2021 Big 12 Championship Game

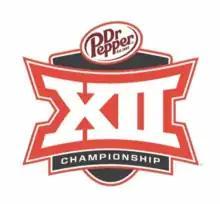

The 2021 Big 12 Championship Game was a college football game played on December 4, 2021, at AT&T Stadium in Arlington, Texas. It was the 20th edition of the Big 12 Championship Game, and determined the champion of the Big 12 Conference for the 2021 season. The game began at 11:00 a.m. CST and aired on ABC. The game featured the conference's regular season champions, the Oklahoma State Cowboys, and the runners-up, the Baylor Bears. Sponsored by soft drink company Keurig Dr Pepper through its flagship Dr Pepper brand, the game was officially known as the Dr Pepper Big 12 Championship Game.